Grupo Cifra

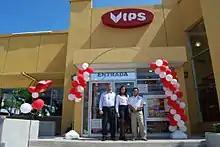
A Vips restaurant

Cifra, S.A. de C.V. was at one time Mexico's largest retailer, and its second largest publicly owned company, and, according to a 1993 "Euromoney" survey, Latin America's best-run company. Among Mexican retailers Cifra was the first to be publicly owned, offer generic brands, and include clothing, food, and hardware within a single store.